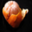
Label: orange